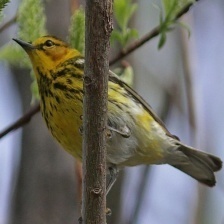
Species: CAPE MAY WARBLER
Scientific name: SETOPHAGA TIGRINA